Jeff Bzdelik

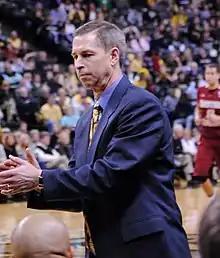
Bzdelik coaching for Wake Forest in 2012

Jeffrey Joseph Bzdelik (born December 1, 1952) is an American professional basketball coach who most recently served as associate head coach for the New Orleans Pelicans of the National Basketball Association (NBA). He was head coach of the Denver Nuggets in the NBA for slightly over two seasons, from 2002 until he was fired near the end of 2004. He also served as a college head coach at UMBC, Air Force, Colorado, and Wake Forest.